Nikolai Kuznetsov (pilot)

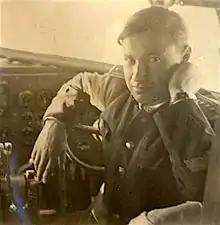
Pilot Nikolai Kuznetsov, Li-2 airplane (1951, Kazakh Soviet Socialist Republic)

Upon the outbreak of Operation Barbarossa, Kuznetsov served in the Red Army. He graduated from military school as a pilot in 1942. After being chosen to receive further training in 1943, Kuznetsov began working as a pilot instructor for the Red Army. During this period, Kuznetsov also participated in a number of tasks and battles, such as an operation in the city of Magnitogorsk to eliminate Otto Skorzeny, and his division of Hitler's army. Skorzeny's plan was to destroy a steel factory, which produced ammunition for the Red Army. Soviet forces were able to neutralize Skorzeny's attempt, though Skorzeny himself managed to escape.